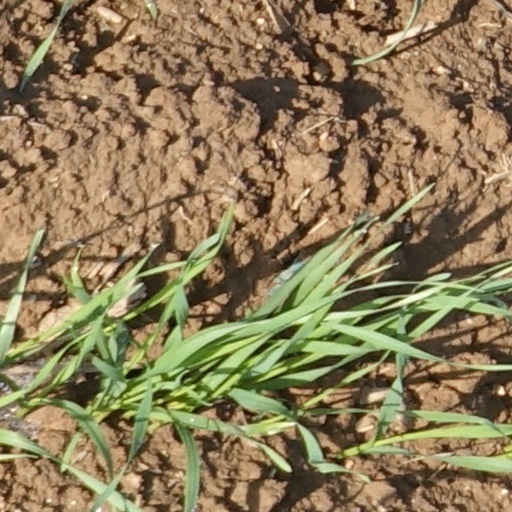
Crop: wheat